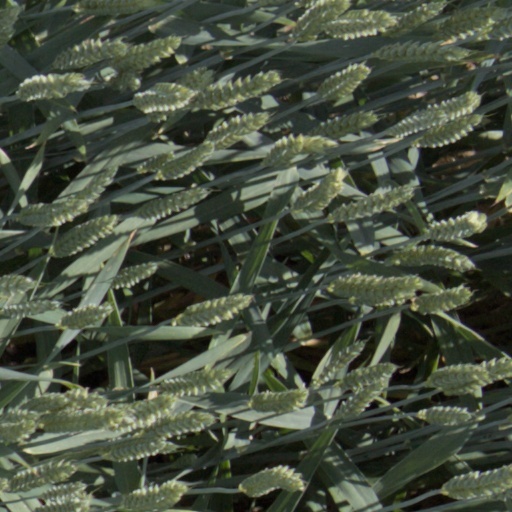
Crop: wheat